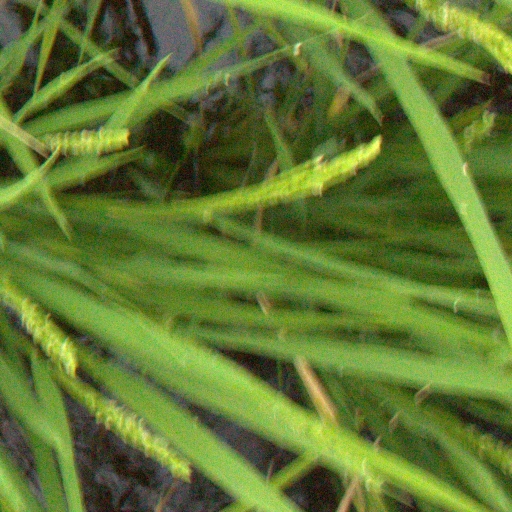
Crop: rice